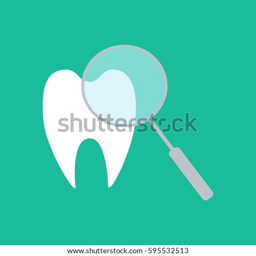
dental care on the green background .